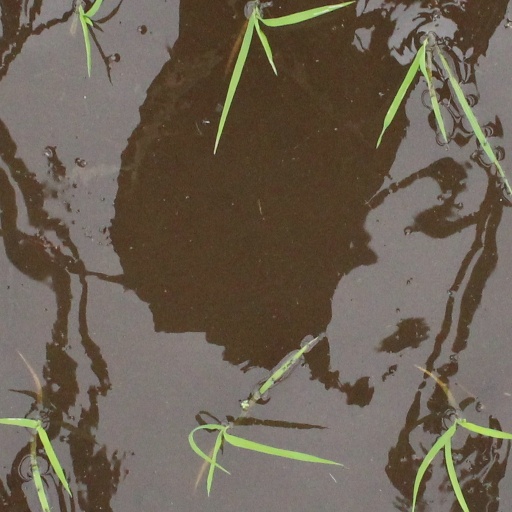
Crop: rice